Ukrainian Orthodox Eparchy of Eastern Canada

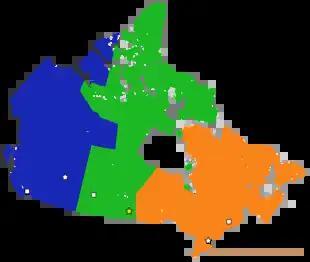

The Eastern Eparchy of the Ukrainian Orthodox Church of Canada is an autonomous part of the Church of Constantinople.